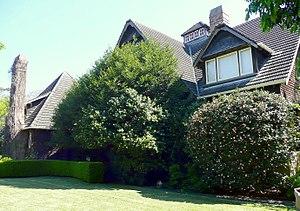
Le style Shingle est un style architectural américain rendu populaire par la montée en puissance de l'école d'architecture de la Nouvelle-Angleterre, qui évite les motifs très ornementés, du style Eastlake de l'architecture Queen Anne. Dans le style Shingle, l'influence anglaise s'est combinée au regain d'intérêt pour l'architecture coloniale américaine qui a suivi la célébration du centenaire en 1876. Les surfaces plaine de bardeaux des bâtiments coloniaux ont été adoptées et leur masse imitée.